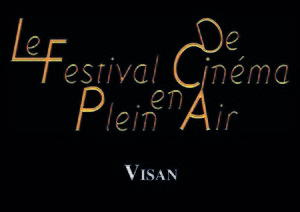
nouveau logo du festival de cinema en plein air
Le festival de cinéma en plein air de Visan est l'un des événements forts de la programmation estivale et culturelle du haut Vaucluse, de la Drôme provençale, et surtout de l'Enclave des papes, soutenu par le Conseil général de Vaucluse